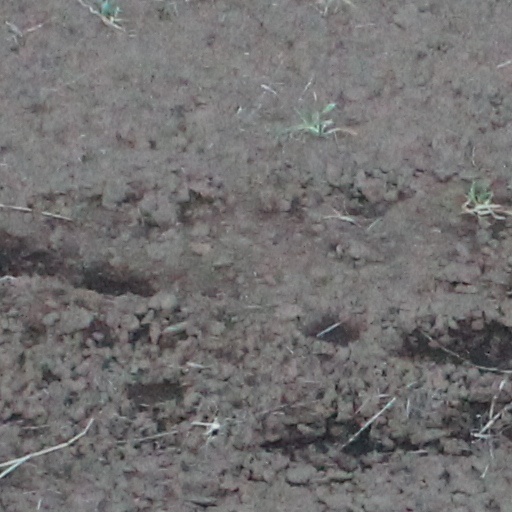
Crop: wheat